List of Legends of Tomorrow characters

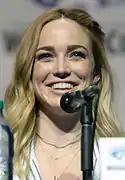
Caity Lotz

Sara Lance (portrayed by Caity Lotz as an adult; seasons 1–7; Emily Murden as a young girl) is a Star City vigilante and former League of Assassins member who initially suffered from rage issues after being resurrected by the mystical Lazarus Pit. After Rip Hunter's disappearance, she takes over as captain of the "Waverider", and maintained the role even when he returned and left again to found the Time Bureau.